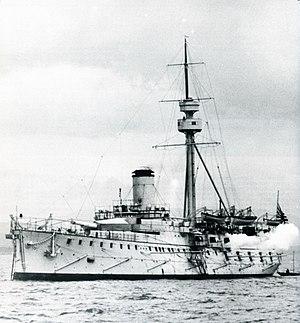
La classe Matsushima fut la deuxième classe de croiseur protégé construite conjointement en France à La Seyne-sur-Mer sur le chantier naval des Forges et Chantiers de la Méditerranée, et au Japon à l'arsenal naval de Yokosuka pour la Marine impériale japonaise.